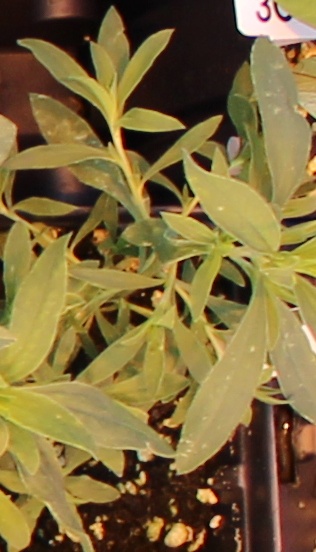
Label: Kochia